Zärtliche Liebe

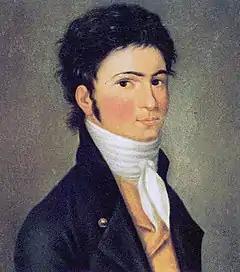
Beethoven , painting by Carl Traugott Riedel.

"'" (Tender Love), WoO 123, or "'" (I love you), is a love song by Ludwig van Beethoven that he composed in 1795 and first published in 1803. Beethoven was 25 years old when he wrote it. The song is occasionally referred to by its first line, "".